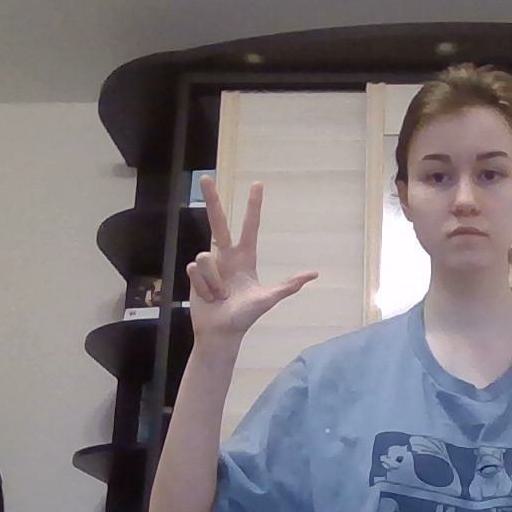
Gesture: three2